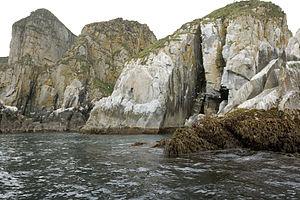
Les îles Shumagin sont un groupe de 20 îles situées près des îles Aléoutiennes au sud de l'Alaska, ayant pour coordonnées 54°54'–55°20' Nord 159°15'–160°45' Ouest.